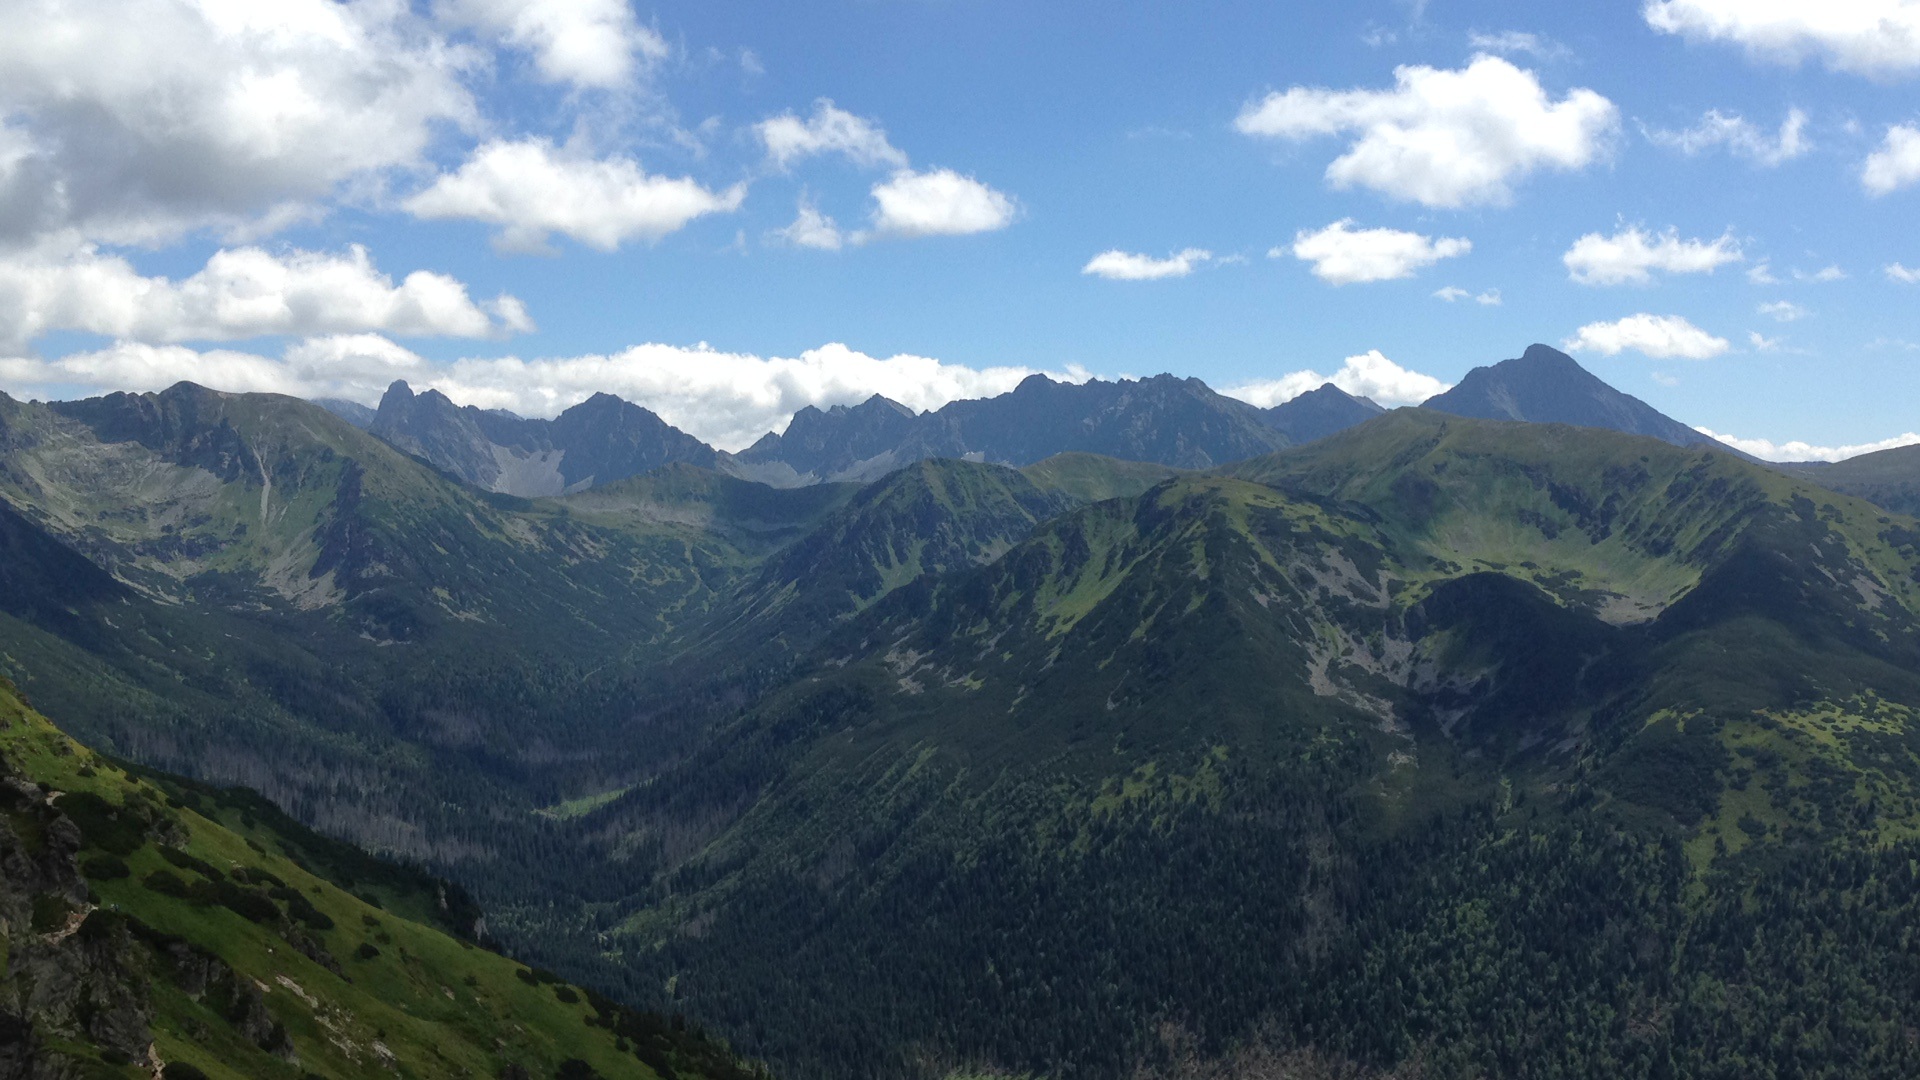
landscape, nature, forest, wilderness, walking, mountain, meadow, hill, valley, mountain range, highland, ridge, summit, mountains, alps, plateau, fell, tatry, landform, the high tatras, mountain pass, hill station, geographical feature, mountainous landforms